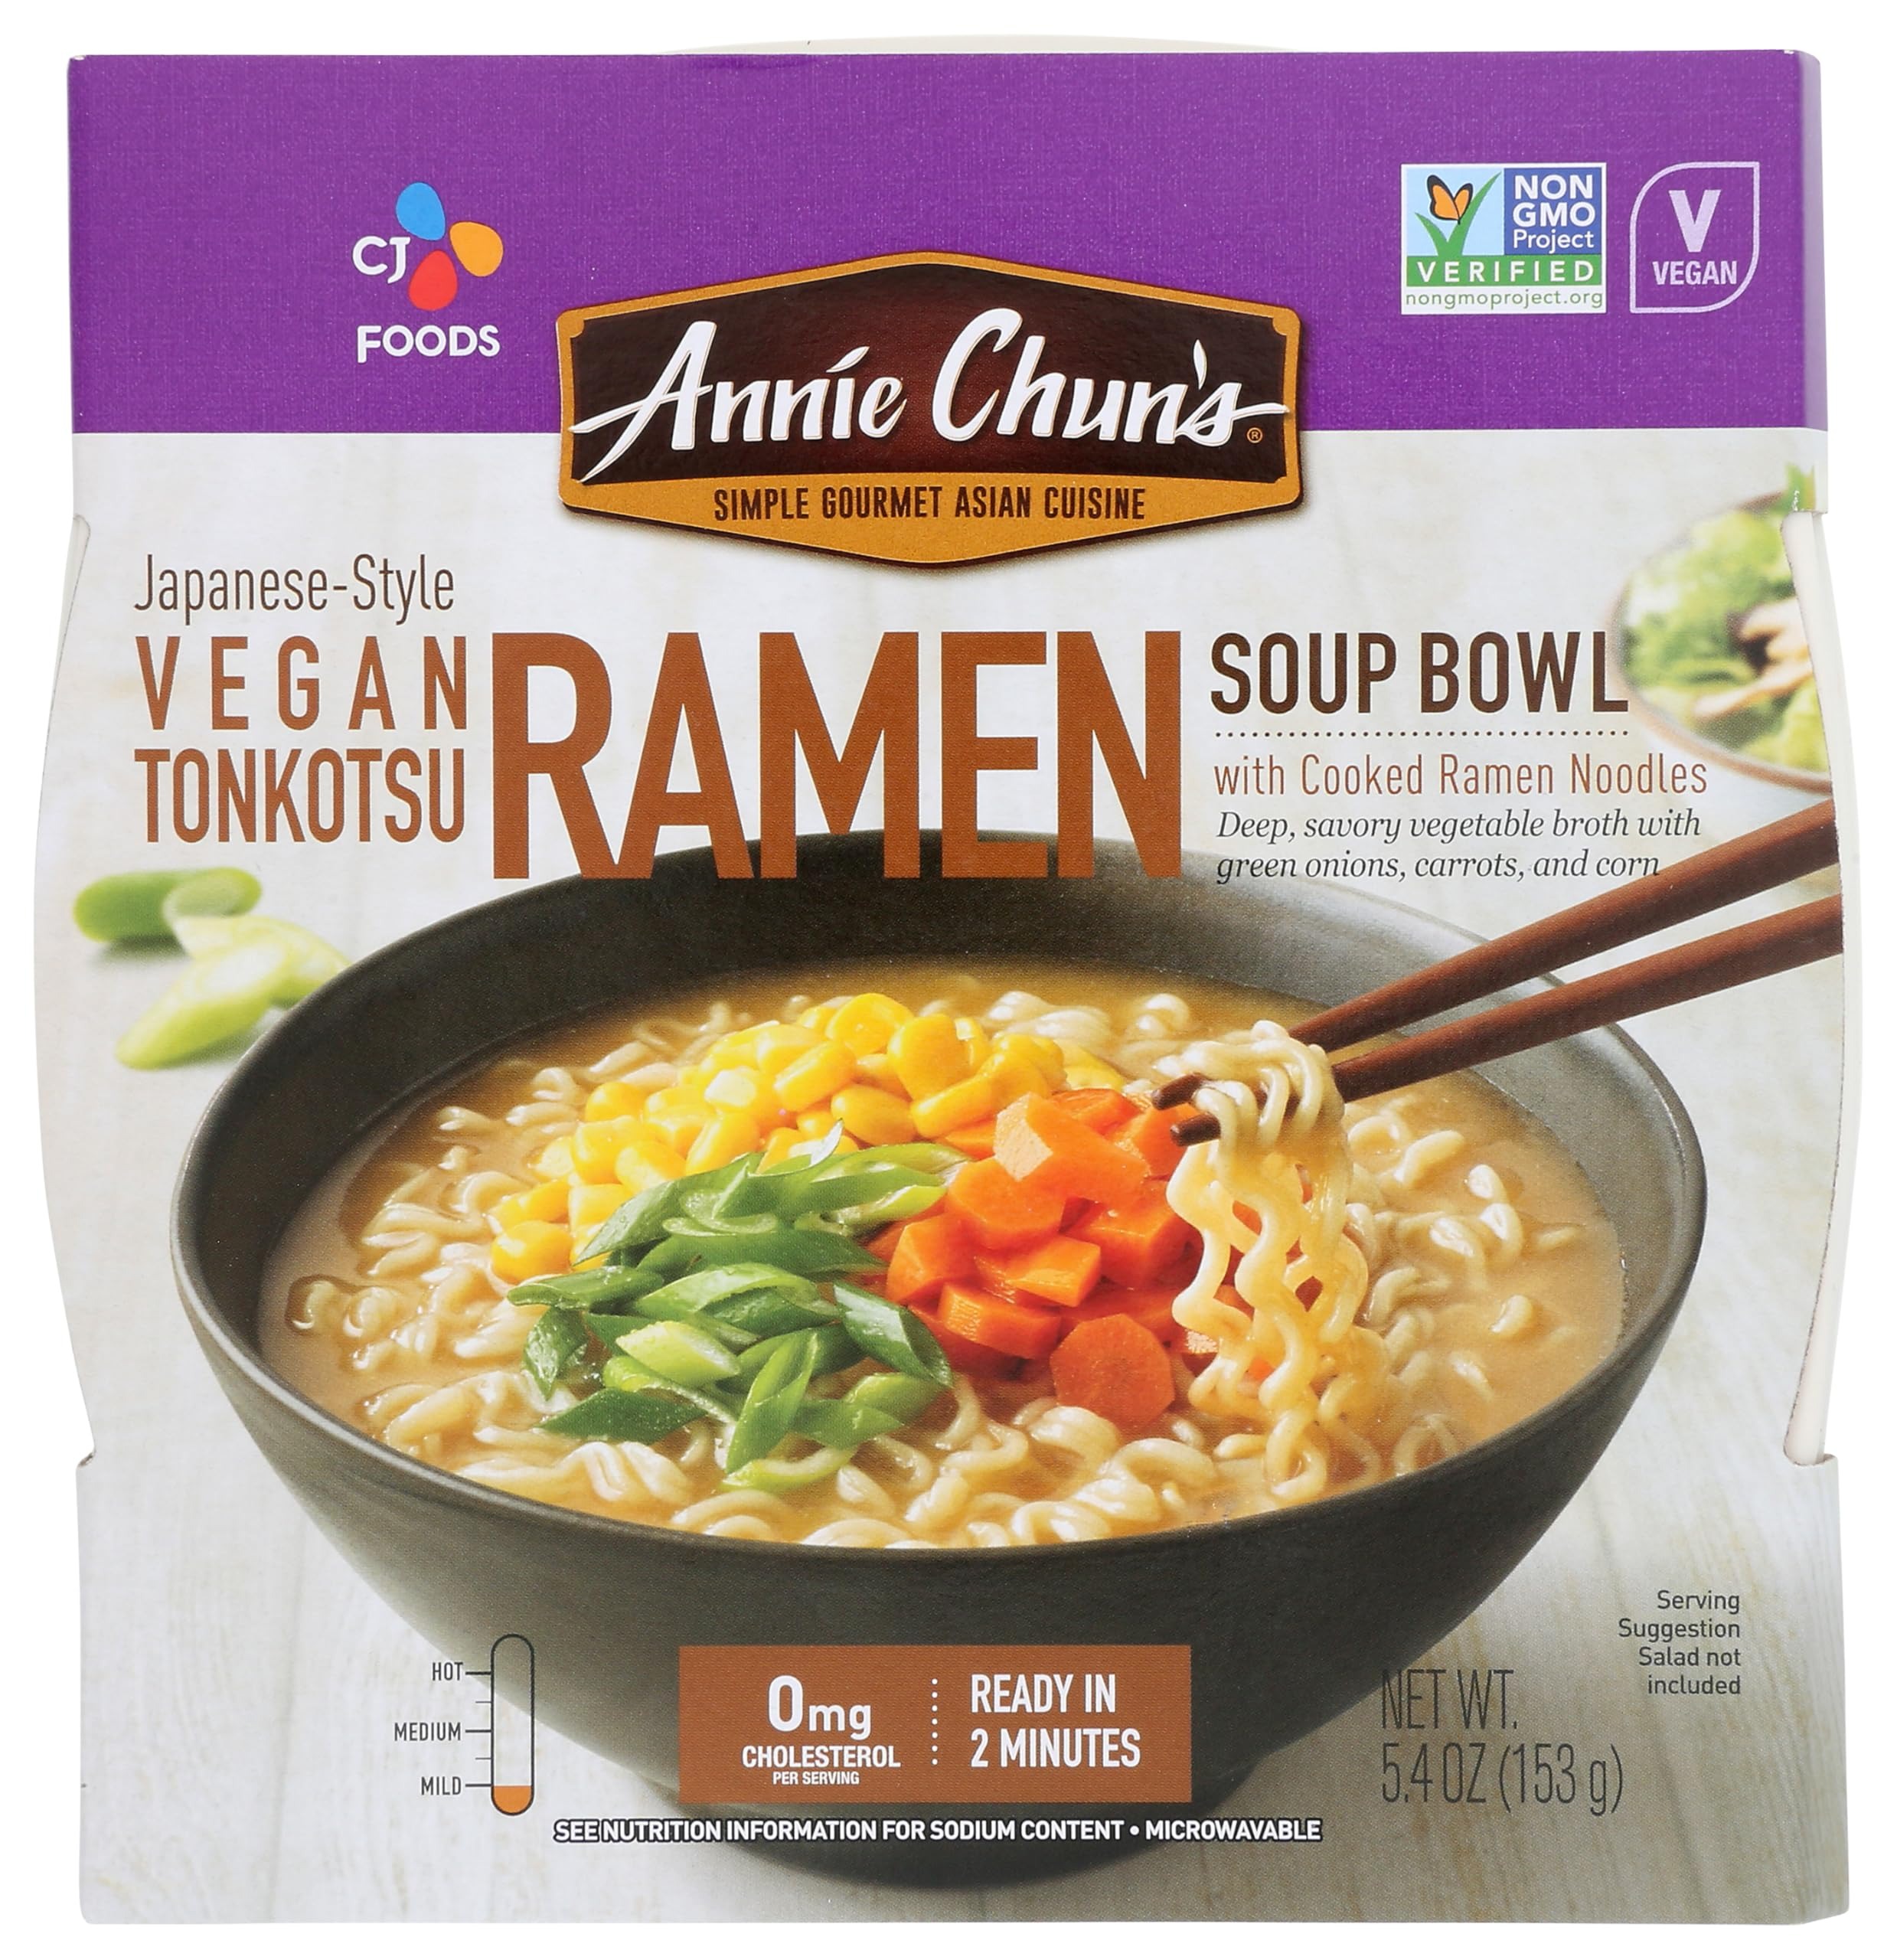
Item Name: ANNIE KREAN TONKOTSU RMN ( 6 X 5.4 OZ )
Product Description: Soup bowl with cooked ramen noodles deep, savory vegetable broth with green onions, carrots, and corn. 0 mg cholesterol per serving. Vegan. See nutrition information for sodium content. Non-GMO Project verified. nongmoproject.org. Hot. Medium. Mild. Ready in 2 minutes. Salad not included. It's never been easier to enjoy gourmet Asian cuisine. Inspired by Japanese noodles served in ramen bars, our deep, vegan porky flavor made from vegetable broth is paired with perfectly cooked noodles, corn, carrots and green onions for a sensational flavor that will instantly transport you to an authentic ramen house. At Annie Chun's, we make delicious, easy-to-prepare, Asian-inspired dishes that you can feel good about. That's our promise, and we don't take it lightly. It's what drives us each day to make our foods easier to enjoy and better for you, without sacrificing the vibrant aromas, flavors and textures that we all love. anniechun.com. Find us on Facebook. (at)AnnieChunsInc. For more products & recipes, visit anniechun.com. We believe in the importance of doing business in a sustainable way and being kind to the earth. We use 100% recycled cardboard for the outer sleeve, and all of our bowls, lids and sleeves are fully recyclable.
Value: 6.0
Unit: Count

Price: 42.195